Vince Stingl

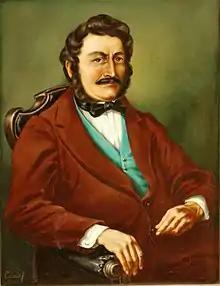

Vince Stingl (born as Vincze (Vincentius) Ferencz Stingl, 23 May 1796 - around 1850) was a Hungarian-German porcelain manufacturer, entrepreneur, industrialist who founded the Herend Porcelain Manufactory in Herend, Hungary.